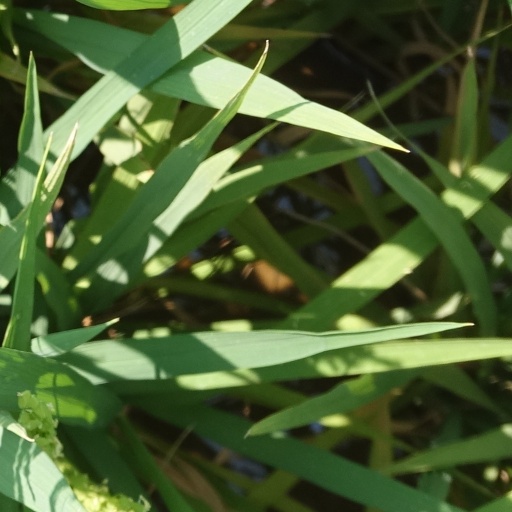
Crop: rice